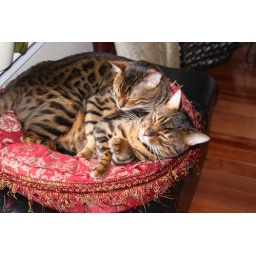
ben&riley sleeping in there cat bed